2025 United States House of Representatives elections

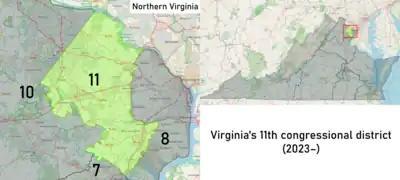

Incumbent Democrat Gerry Connolly died on May 21, 2025, from complications related to esophageal cancer. Prior to his death, Connolly had announced his intention to not seek re-election in 2026 and had instead endorsed Democrat James Walkinshaw, his former chief of staff and current member of the Fairfax County Board of Supervisors. Governor Glenn Youngkin called a special election to be held on September 9, 2025.